Great Malvern

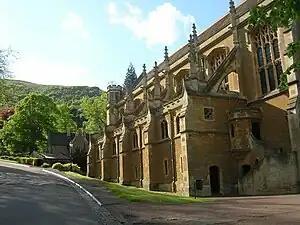
Malvern College Chapel

Much architecture and statuary in the town centre is dedicated to Malvern water, including the St Ann's Well, which is housed in a building dating from 1813. The drinking spout, "Malvhina", by the sculptor Rose Garrard, was unveiled on 4 September 1998. The Enigma Fountain, also by Garrard, was unveiled by The Duke of York in 2000.